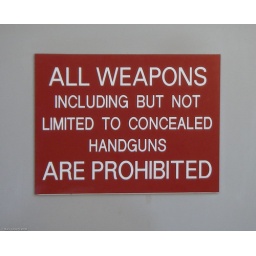
Walking into a building in Houston I spotted this sign on the door.